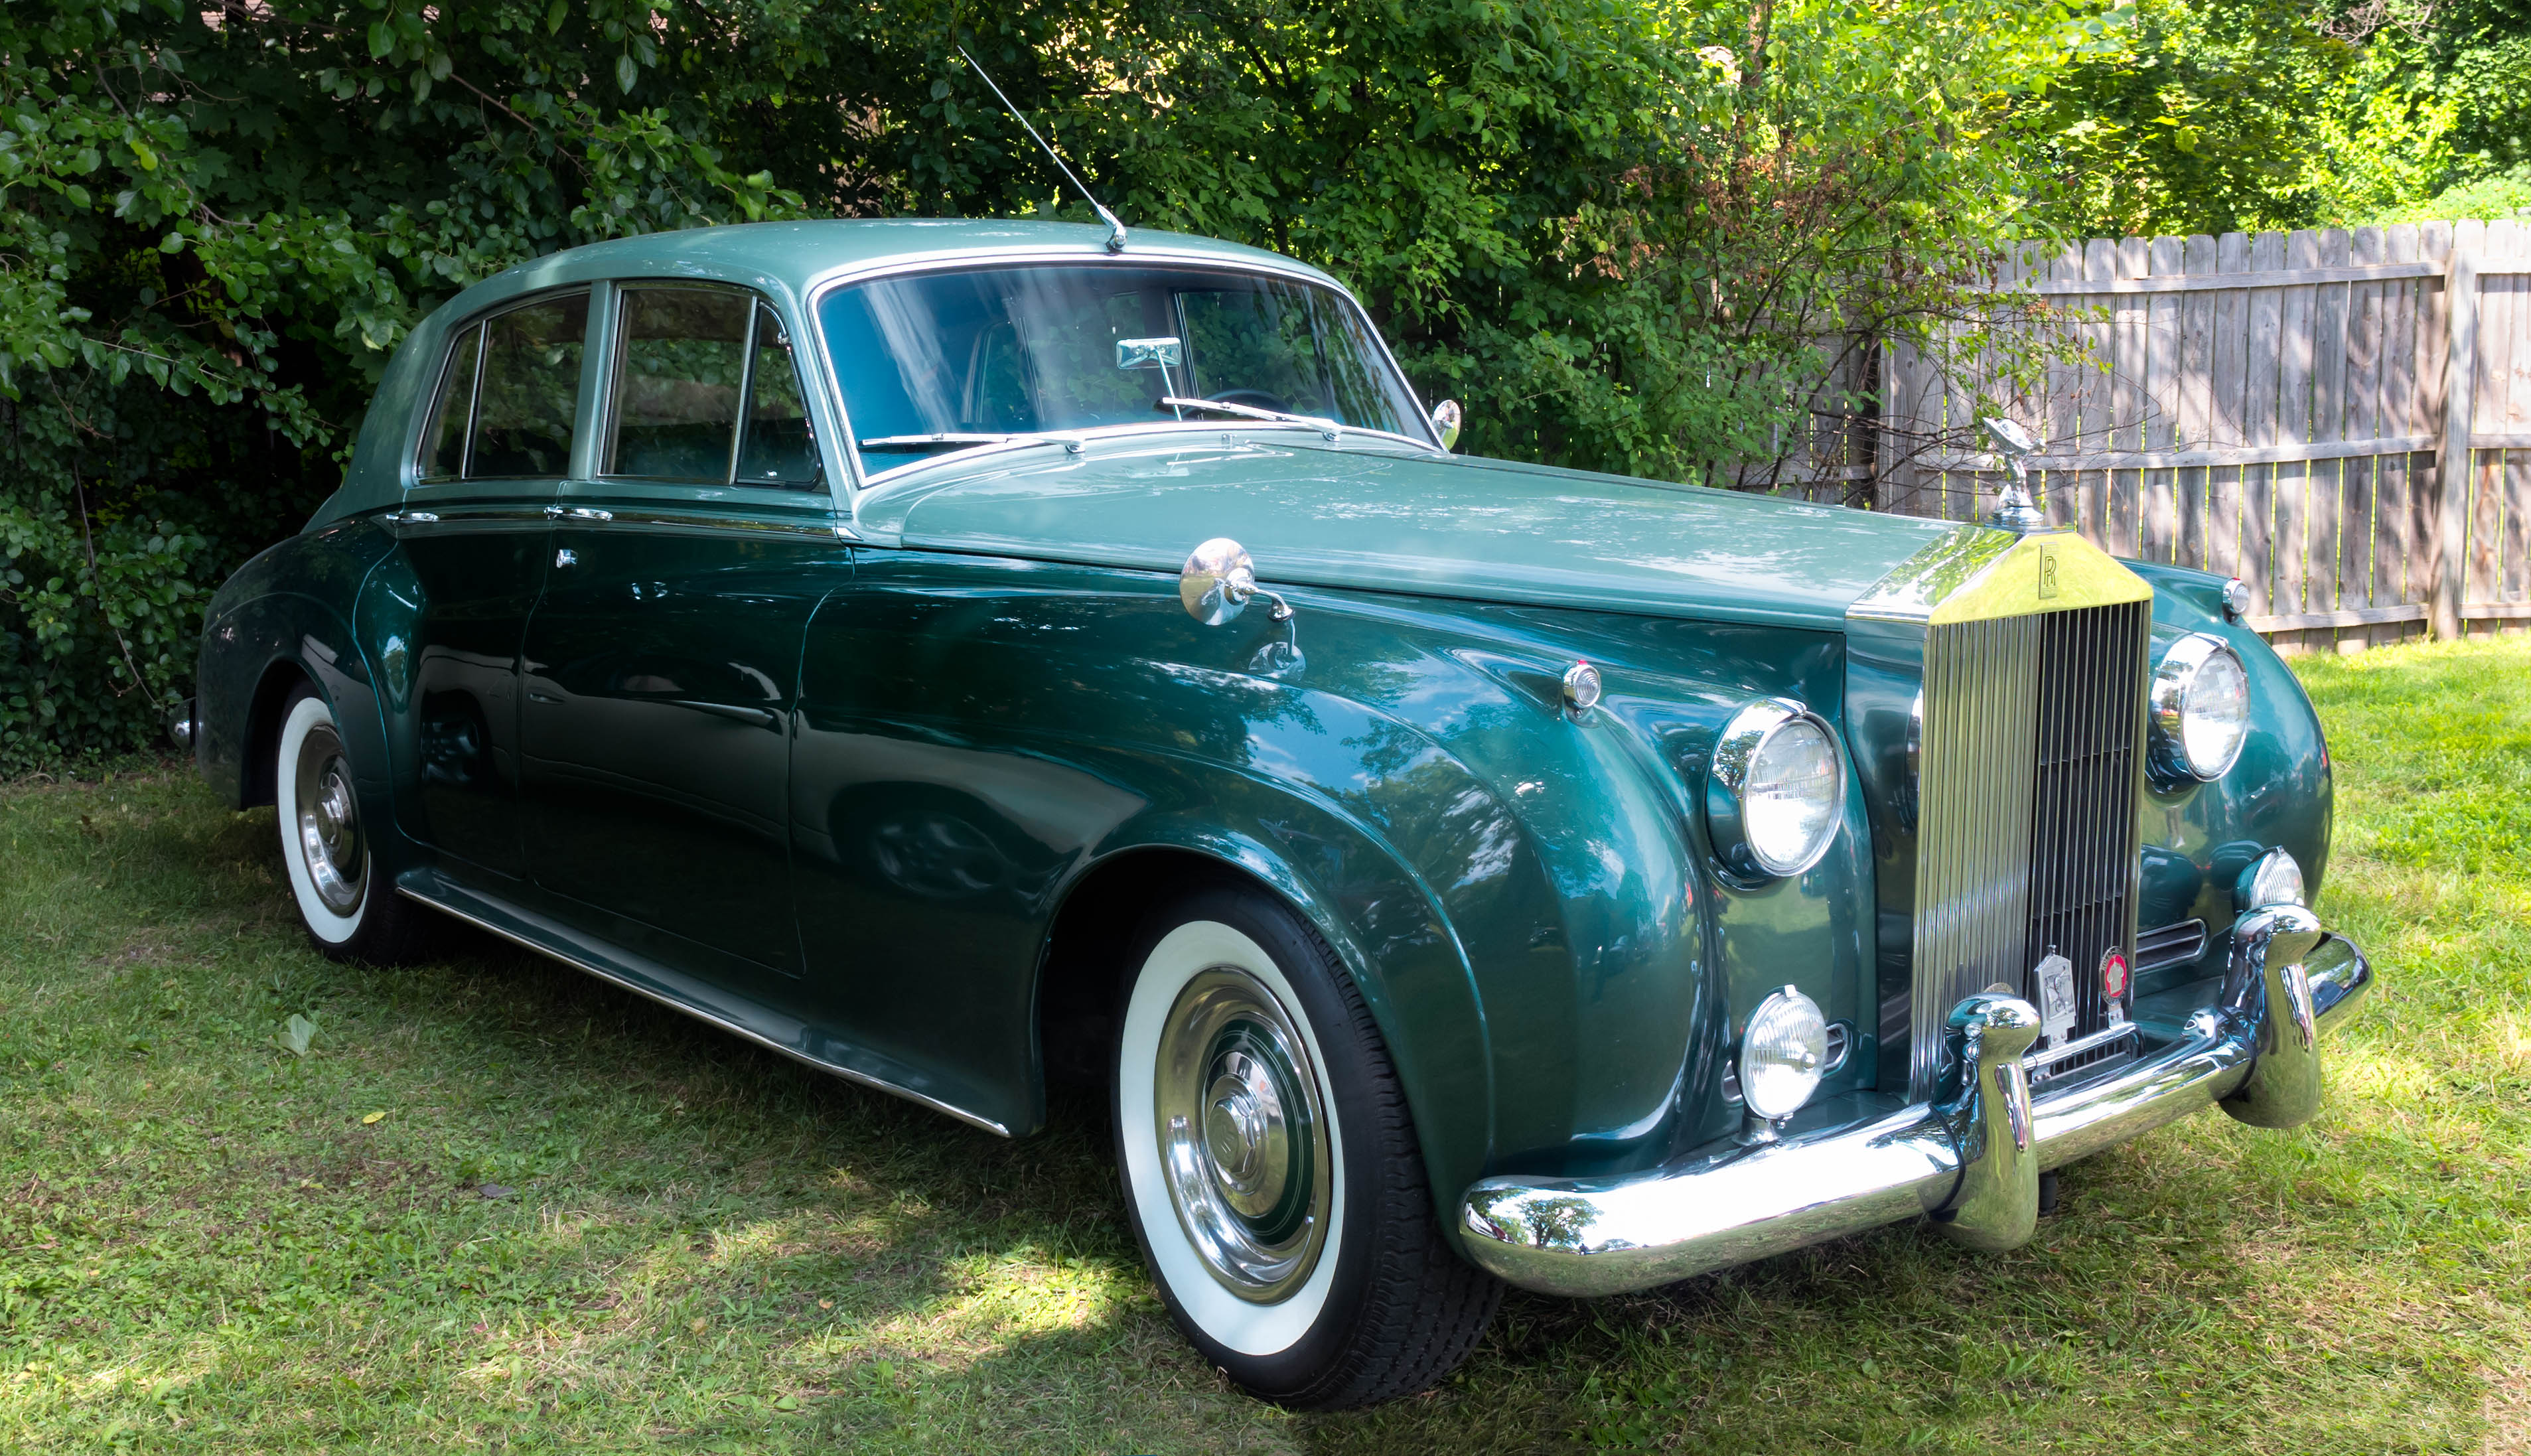
car, vehicle, show, classic car, vintage car, rolls royce, cruise, dream, unitedstates, sedan, birmingham, classic, woodward, michigan, convertible, lumix, panasonic, dmc, lx7, panasoniclumixdmclx7, otherkeywords, antique car, land vehicle, automobile make, automotive exterior, compact car, luxury vehicle, mid size car, rolls royce phantom v, rolls royce silver cloud, rolls royce phantom vi, jaguar mark ix, bentley s1, bentley s2, rolls royce silver dawn